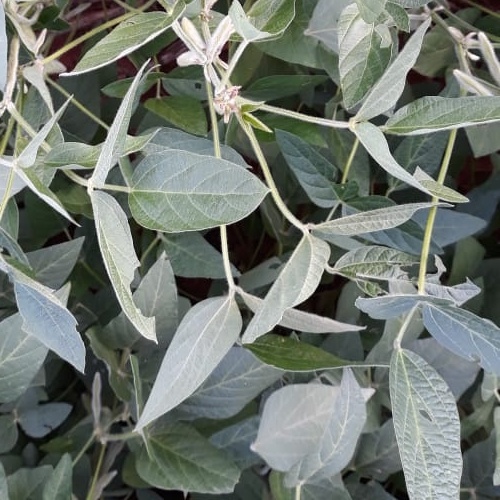
Label: Caterpillar